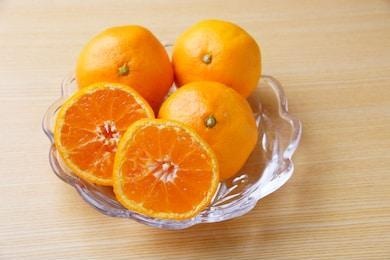
Label: mandarine